Eddie Edwards (wrestler)

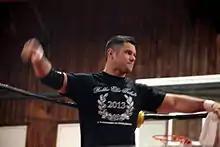
Edwards at independent circuit in November 2013

On August 20, 2005, Edwards started his first tour with Japanese promotion Pro Wrestling Noah. During the tour, which lasted until September 18, Edwards wrestled mainly opening matches, losing all of them. During his time in Noah, Edwards also underwent further training. During 2006, Edwards made two more tours with Noah, first in April and the second in November. On December 2, Edwards picked up his first win in Noah, when he and Doug Williams defeated Shuhei Taniguchi and Yoshinari Ogawa in a tag team match, with Edwards pinning Taniguchi for the win. During the next years, Edwards continued making two tours of Noah per year and now had begun earning himself title matches in the promotion. On May 25, 2007, Edwards and Ted DiBiase, Jr. unsuccessfully challenged Kentaro Shiga and Kishin Kawabata for the GHC Hardcore Tag Team Championship, and on November 28, 2008, Edwards also unsuccessfully challenged Kenta for the GHC Junior Heavyweight Championship. During the tours, Edwards formed a partnership with Ricky Marvin, with whom he took part in the 2008 and 2009 Nippon TV Cup Jr. Heavyweight Tag Leagues, with the two making the semifinals in the latter. In the 2010 edition of the tournament, Edwards and Roderick Strong made it to the finals, before losing to the team of Atsushi Aoki and Kenta. On January 29, 2011, Edwards received his second shot at the GHC Junior Heavyweight Championship, but was defeated by the defending champion, Kotaro Suzuki. In April 2012, Edwards took part in his first Global Tag League, teaming with Colt Cabana. After two wins, one draw and four losses, the team was eliminated from the tournament, but was afterward awarded the Technique award. Edwards then formed a new partnership with Bobby Fish, with whom he took part in the 2012 Nippon TV Cup Jr. Heavyweight Tag League and 2013 Global Tag League. Edwards returned to Noah in late October 2013 to take part in the 2013 Global League. Despite big wins over reigning GHC Heavyweight Champion Kenta and Katsuhiko Nakajima, he finished last in his block.